Sky position (RA, Dec in degrees): 237.028, 6.094
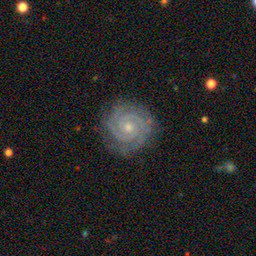
Galaxy morphology: Unbarred Tight Spiral Galaxies